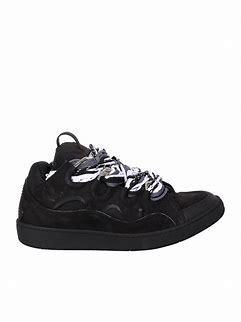
Brand: Lanvin
Model: Curb